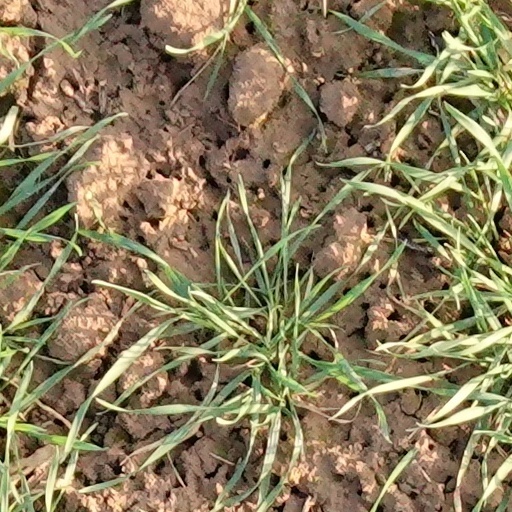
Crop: wheat